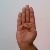
The image shows a hand gesture representing the letter 'B' in Indian Sign Language.